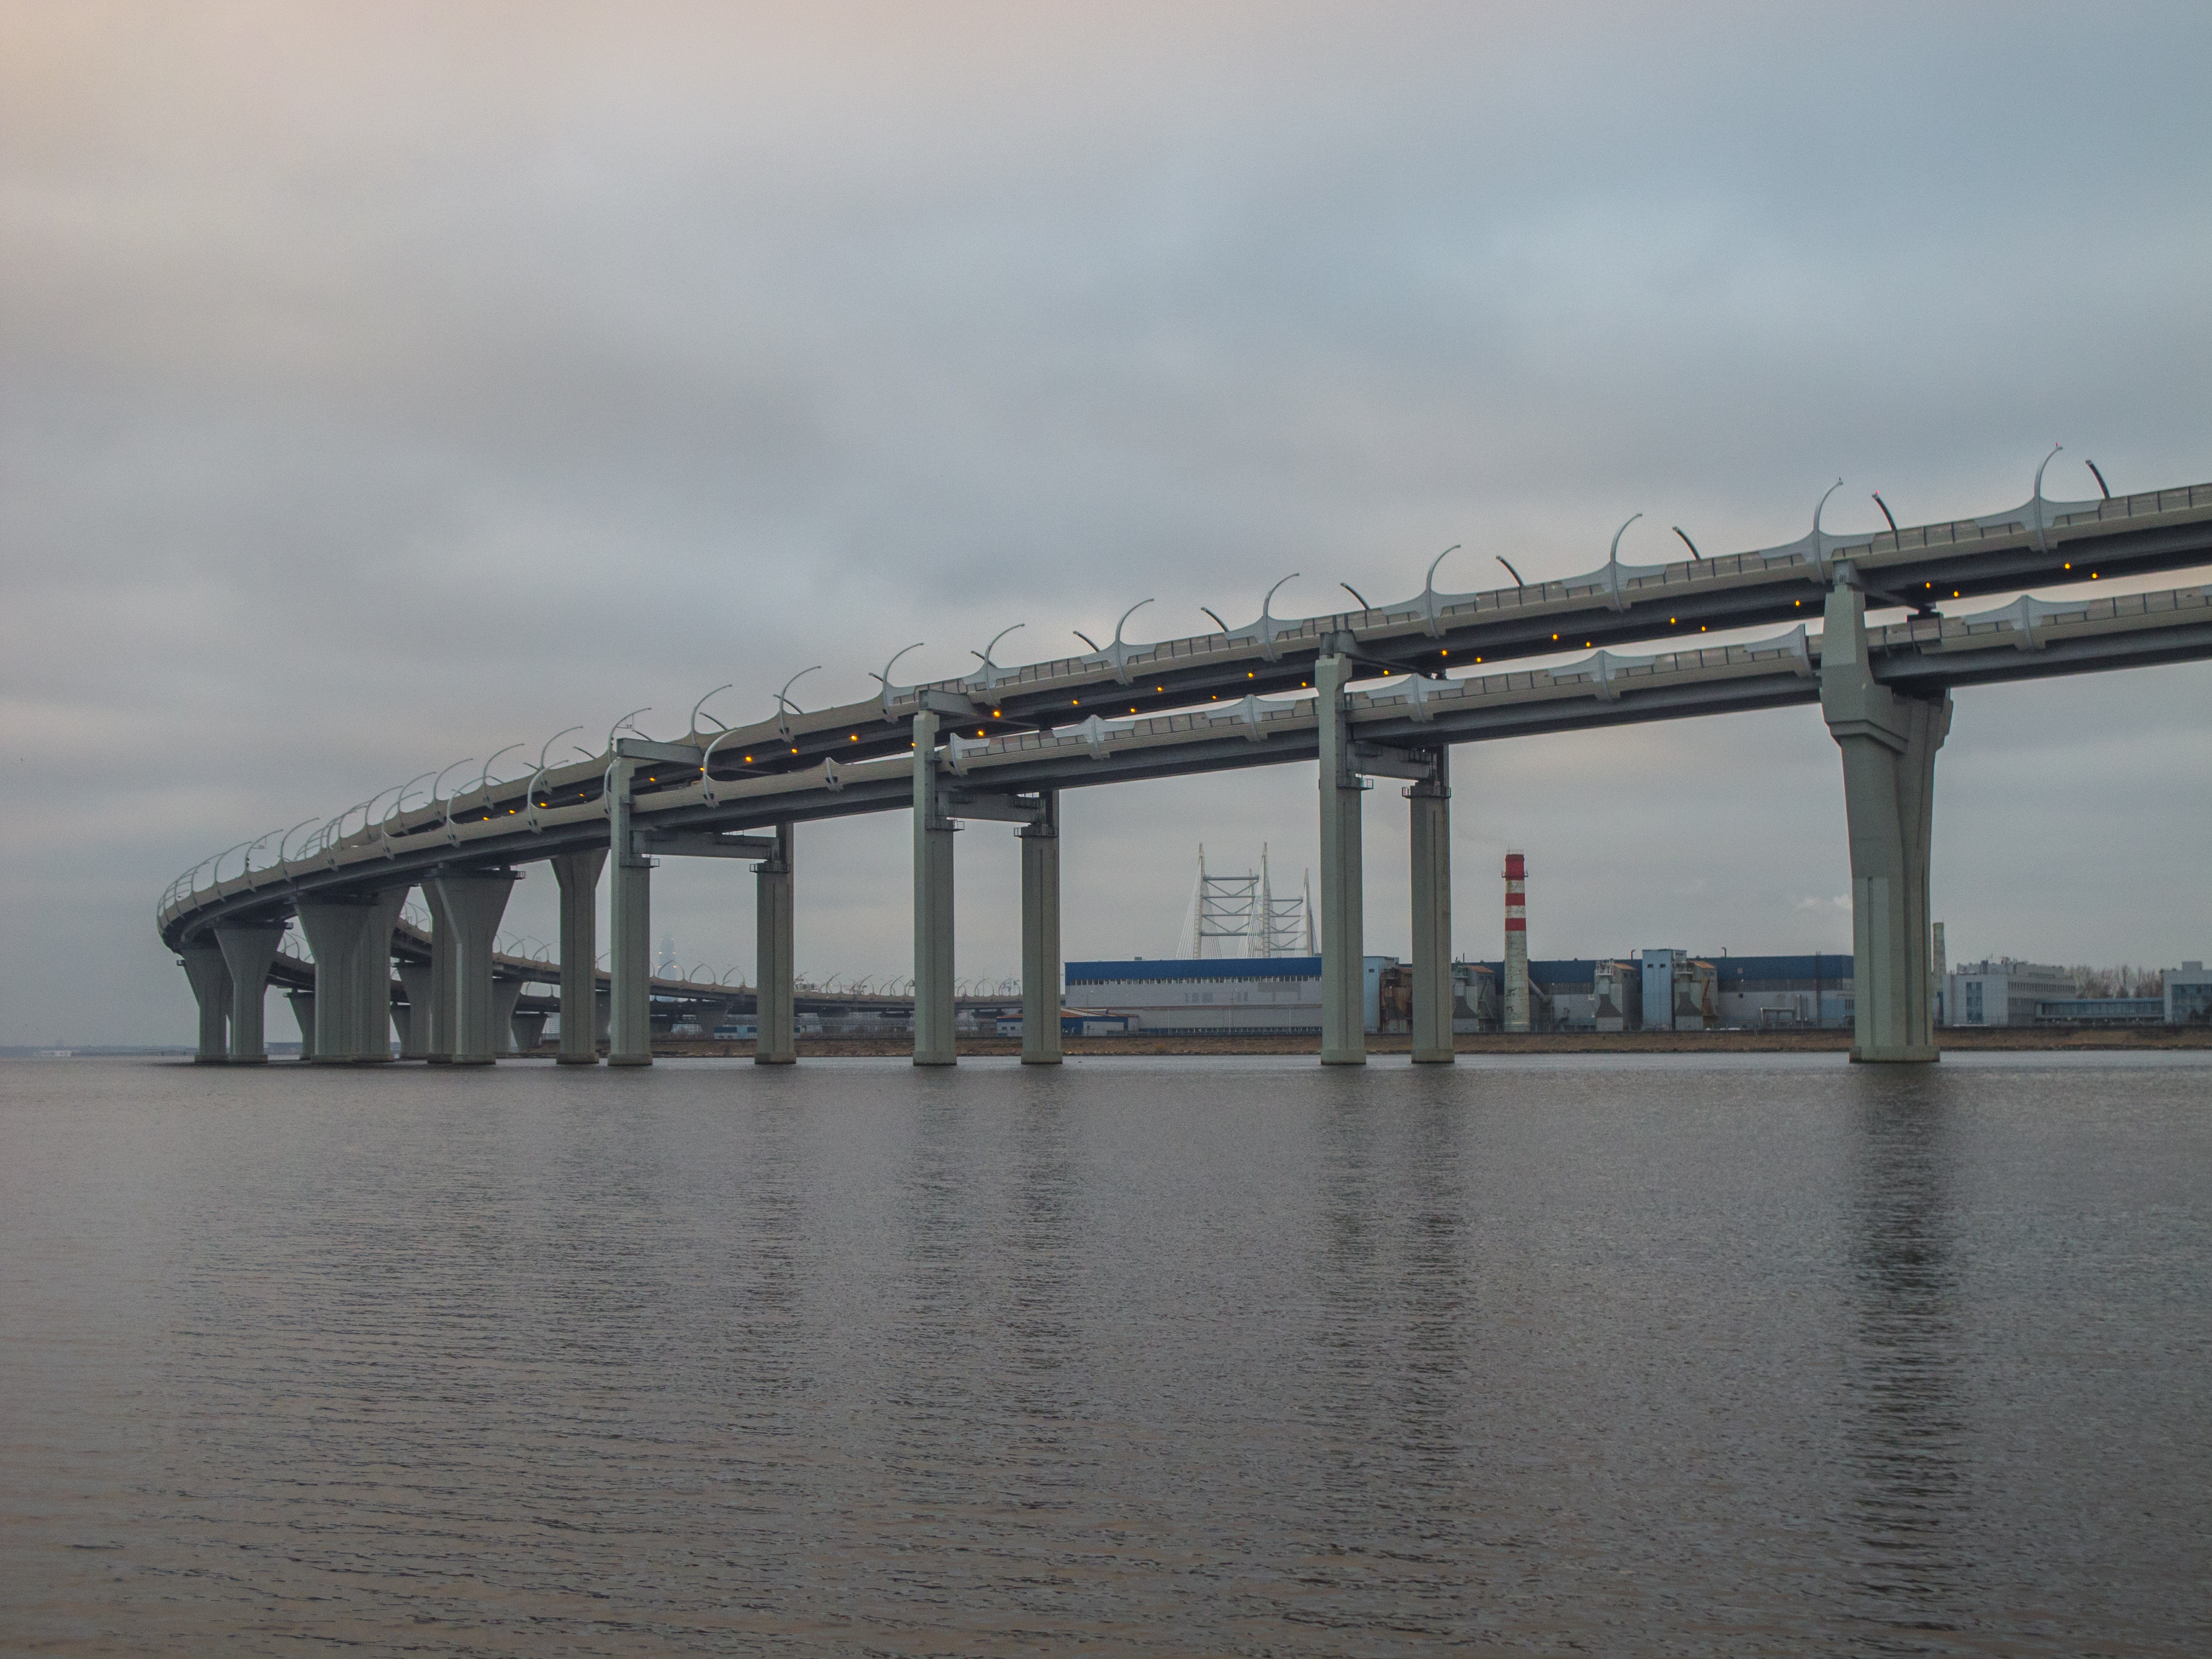
image, body of water, fluid, sky, liquid, bridge, waterway, horizon, fixed link, girder bridge, nonbuilding structure, beam bridge, pier, river, cantilever bridge, reservoir, evening, engineering, reflection, truss bridge, box girder bridge